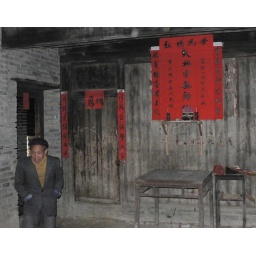
-- translation of the red sign in the ancient Ming village of Lanzi, Guangxi.